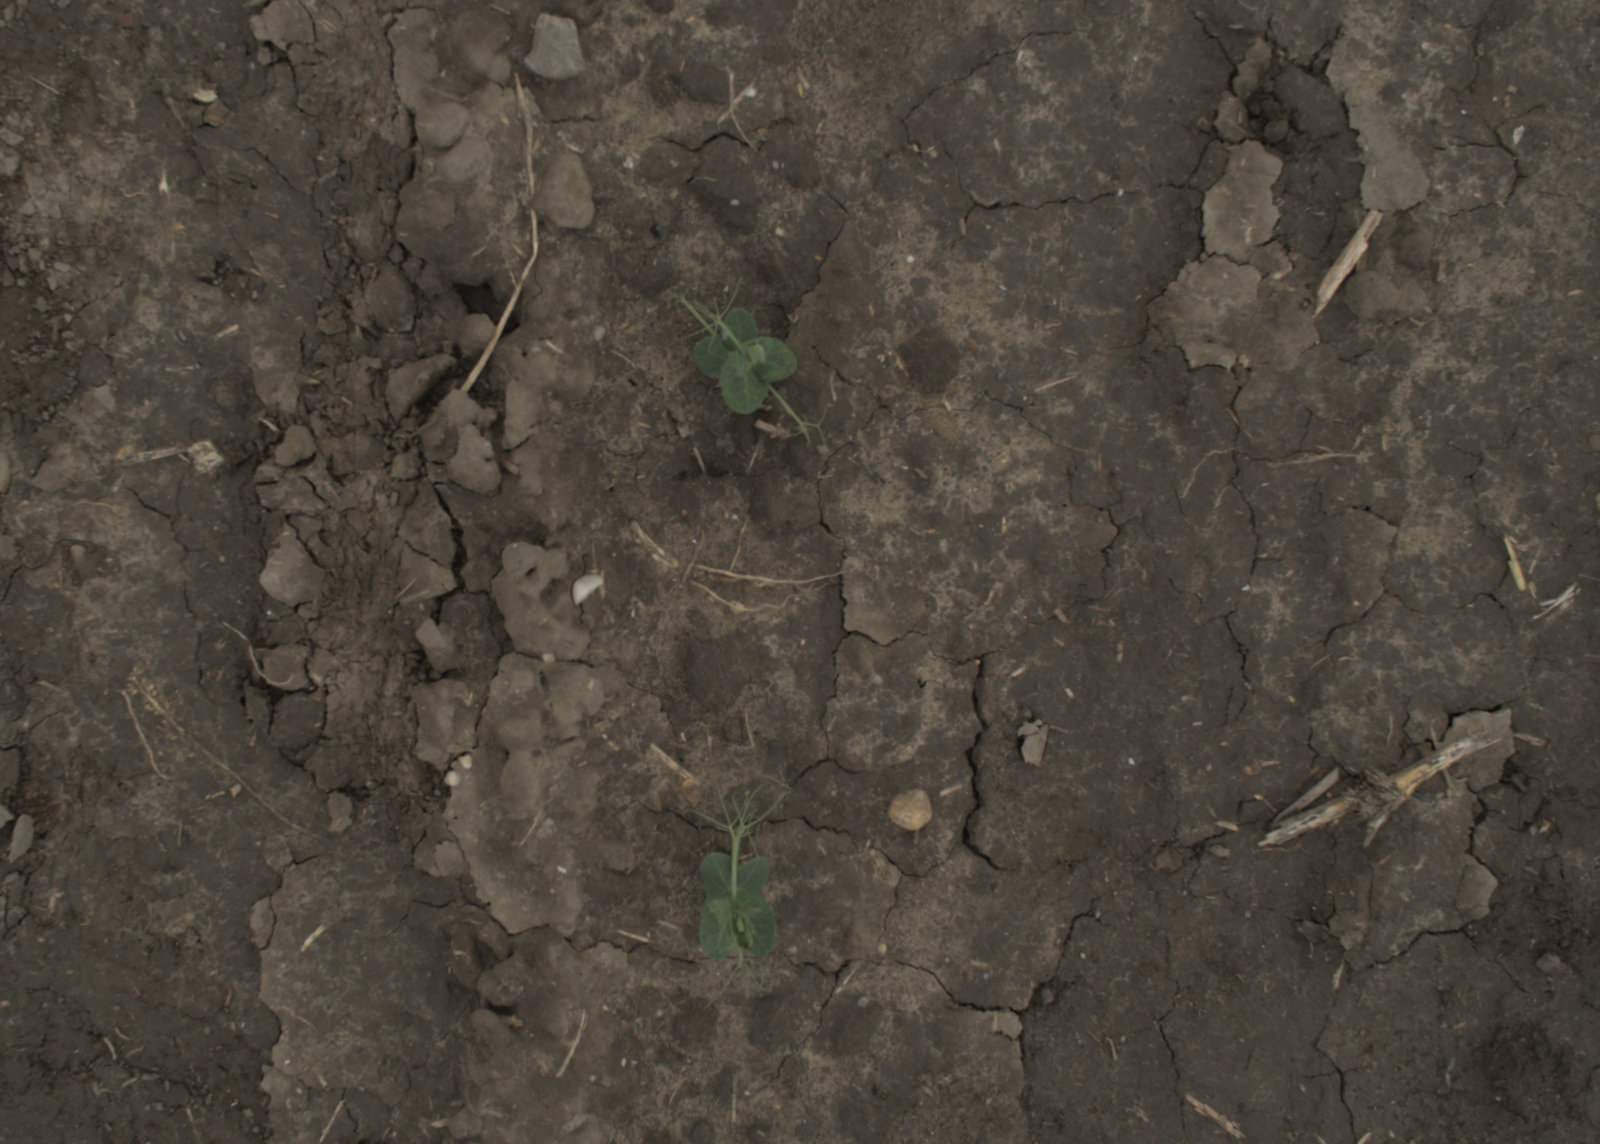
Capture date: 29.09.2021 13:55:21
Weather: cloudy
Wind: medium
Seeding date: 02.09.2021
Plant canopy height (mm): 954